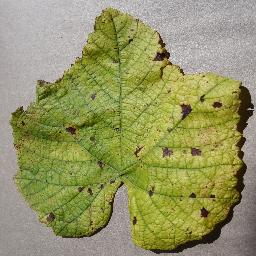
Label: Grape___Leaf_blight_(Isariopsis_Leaf_Spot)